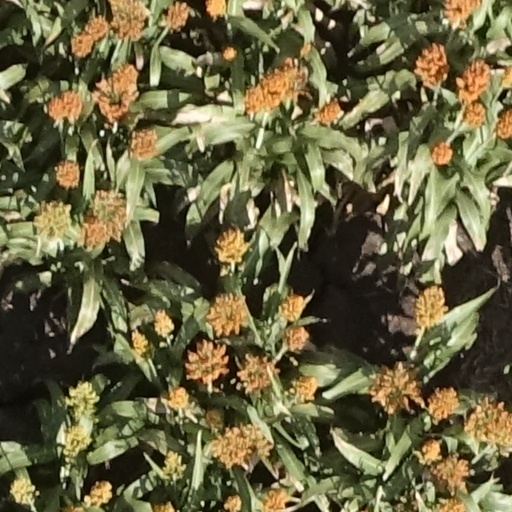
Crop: sorghum